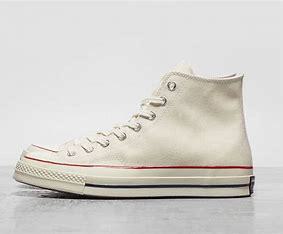
Brand: Converse
Model: Chuck Taylor All Star 70 Hi